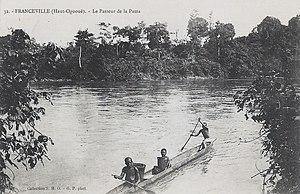
Franceville (Haut-Ogooué). Le passeur de la Passa. Collection S.H.O. G.P. phot.
La rivière Mpassa est un affluent de l'Ogooué dont le cours se situe au Gabon. Née dans les hauts plateaux Batéké, elle traverse la province du Haut-Ogooué et son chef-lieu, Franceville.